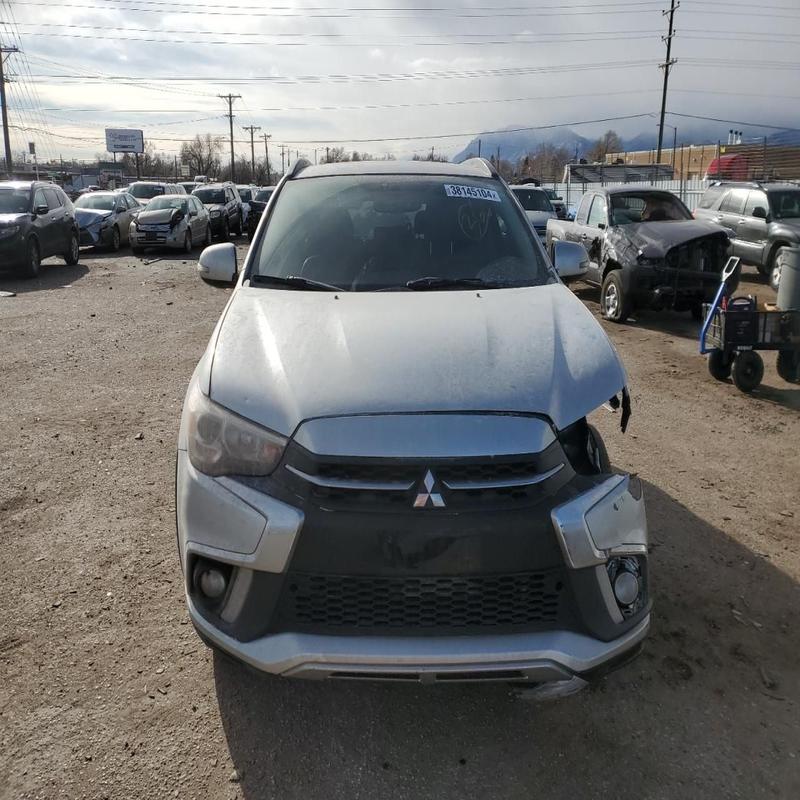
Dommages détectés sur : pare-choc avant, feu avant gauche, capot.
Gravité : majeur